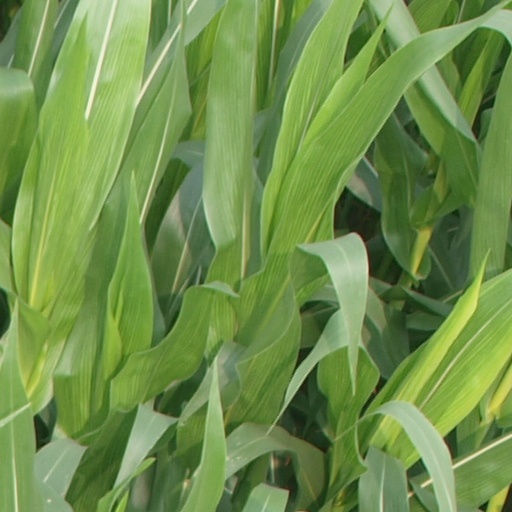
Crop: maize; corn